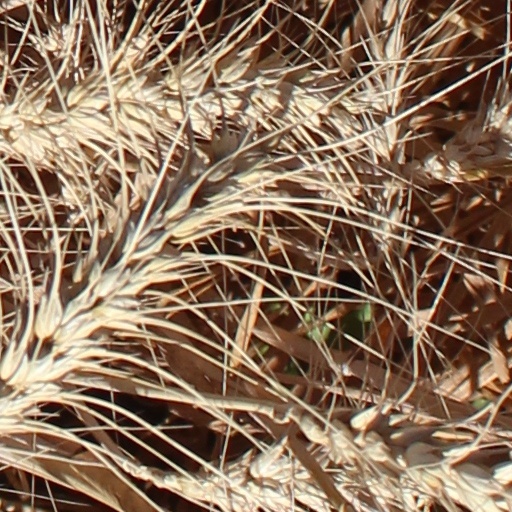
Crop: wheat